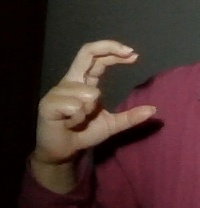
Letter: thal